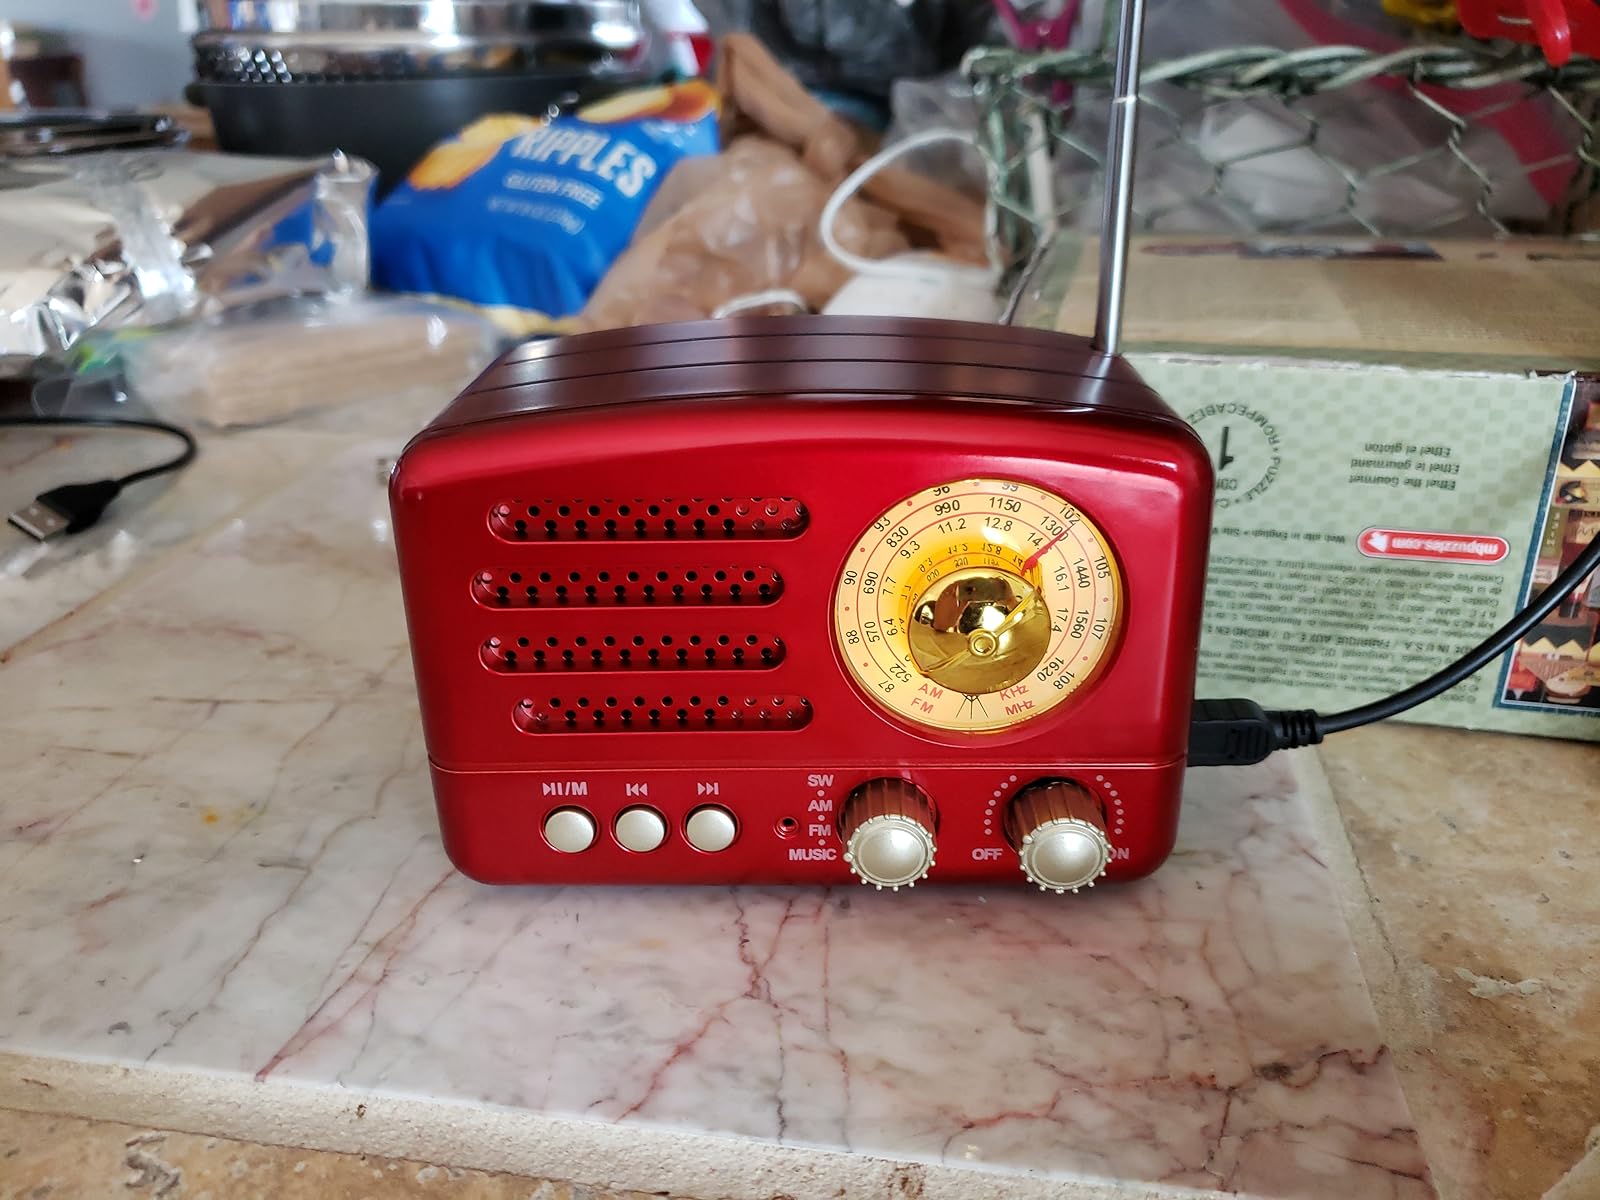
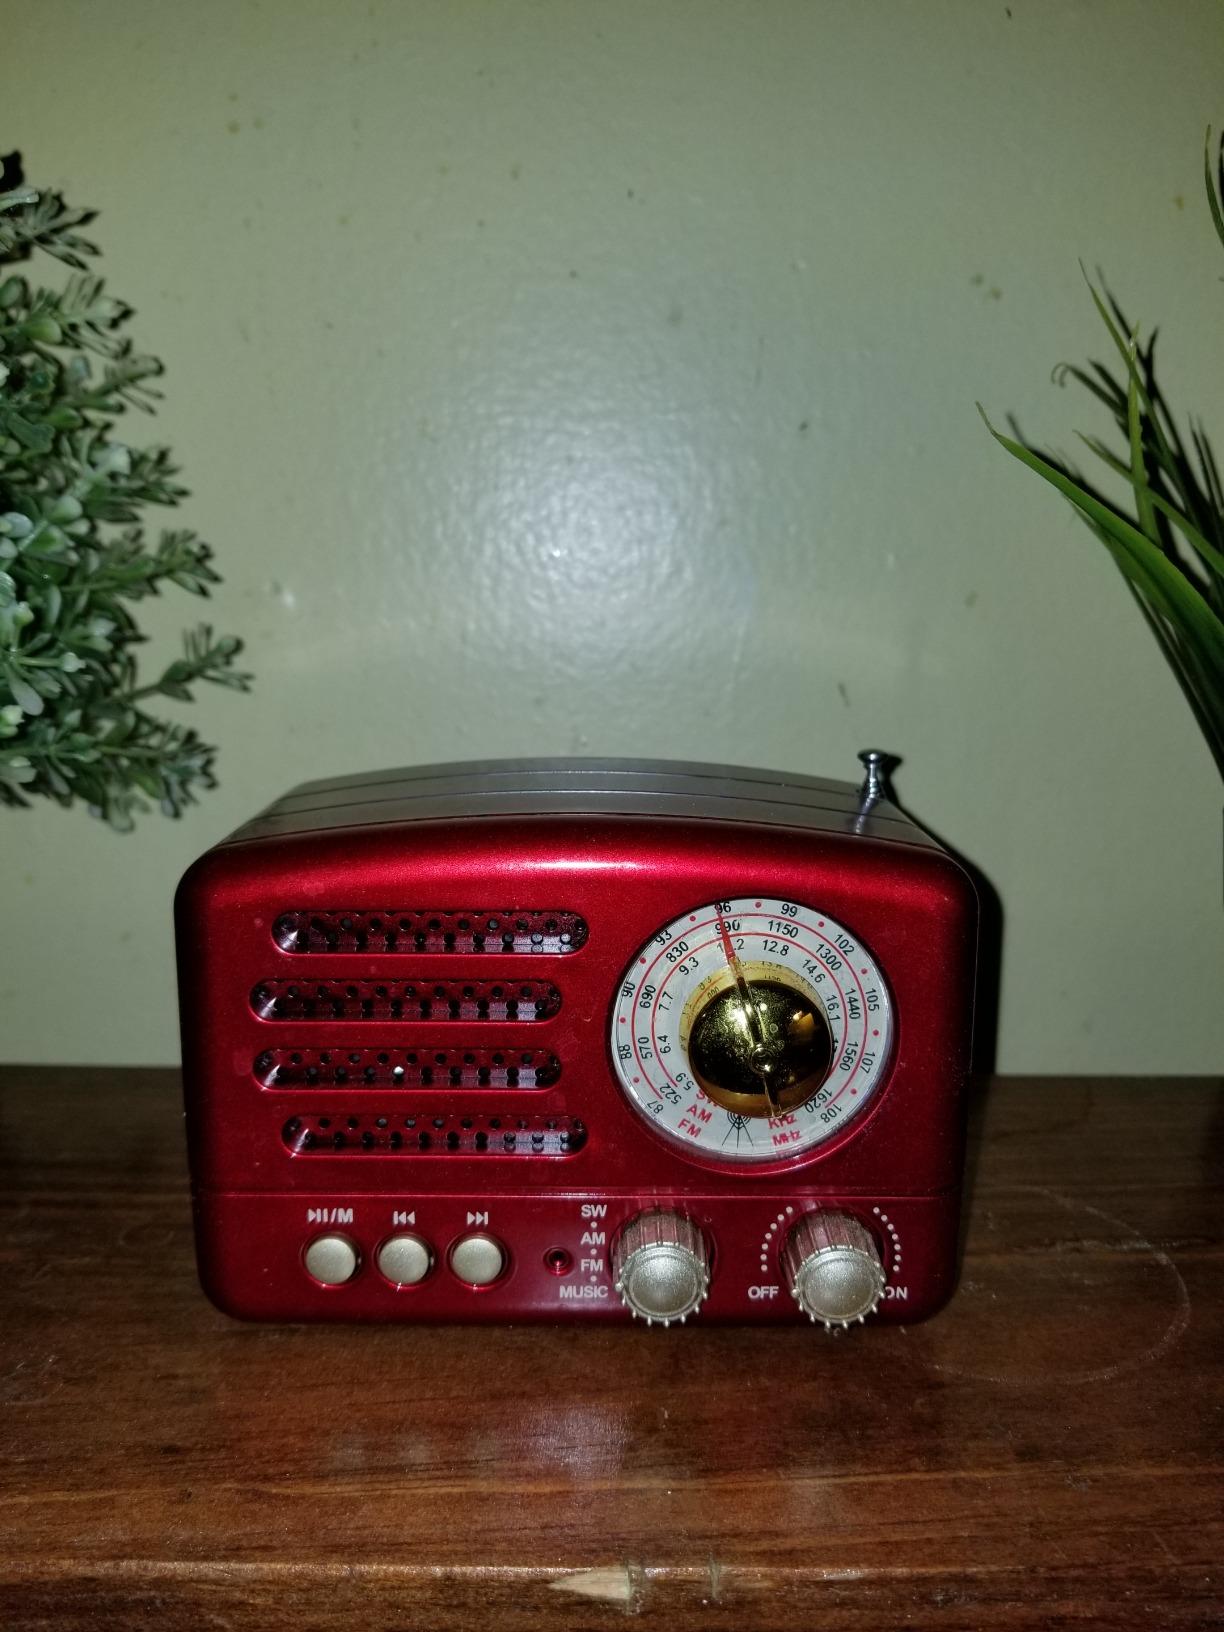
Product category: radio
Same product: yes